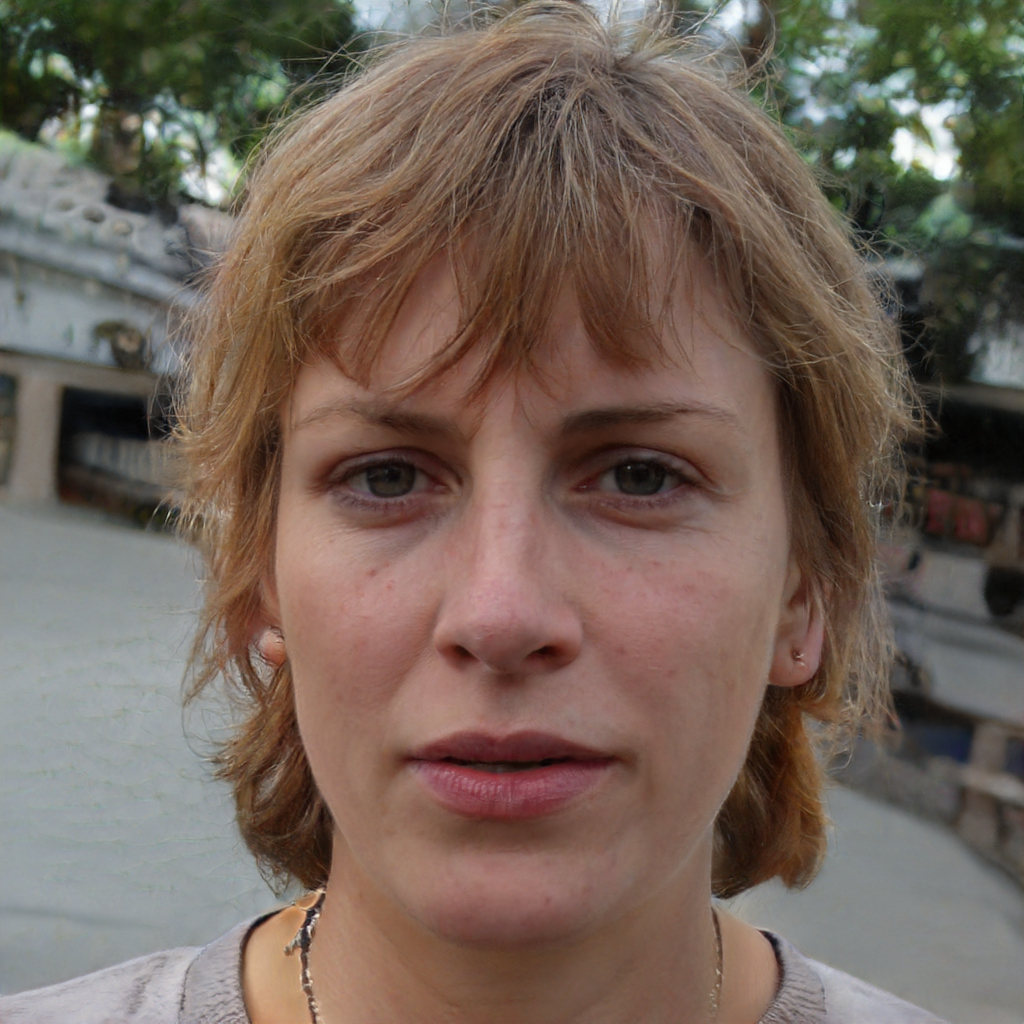
Gender: Female